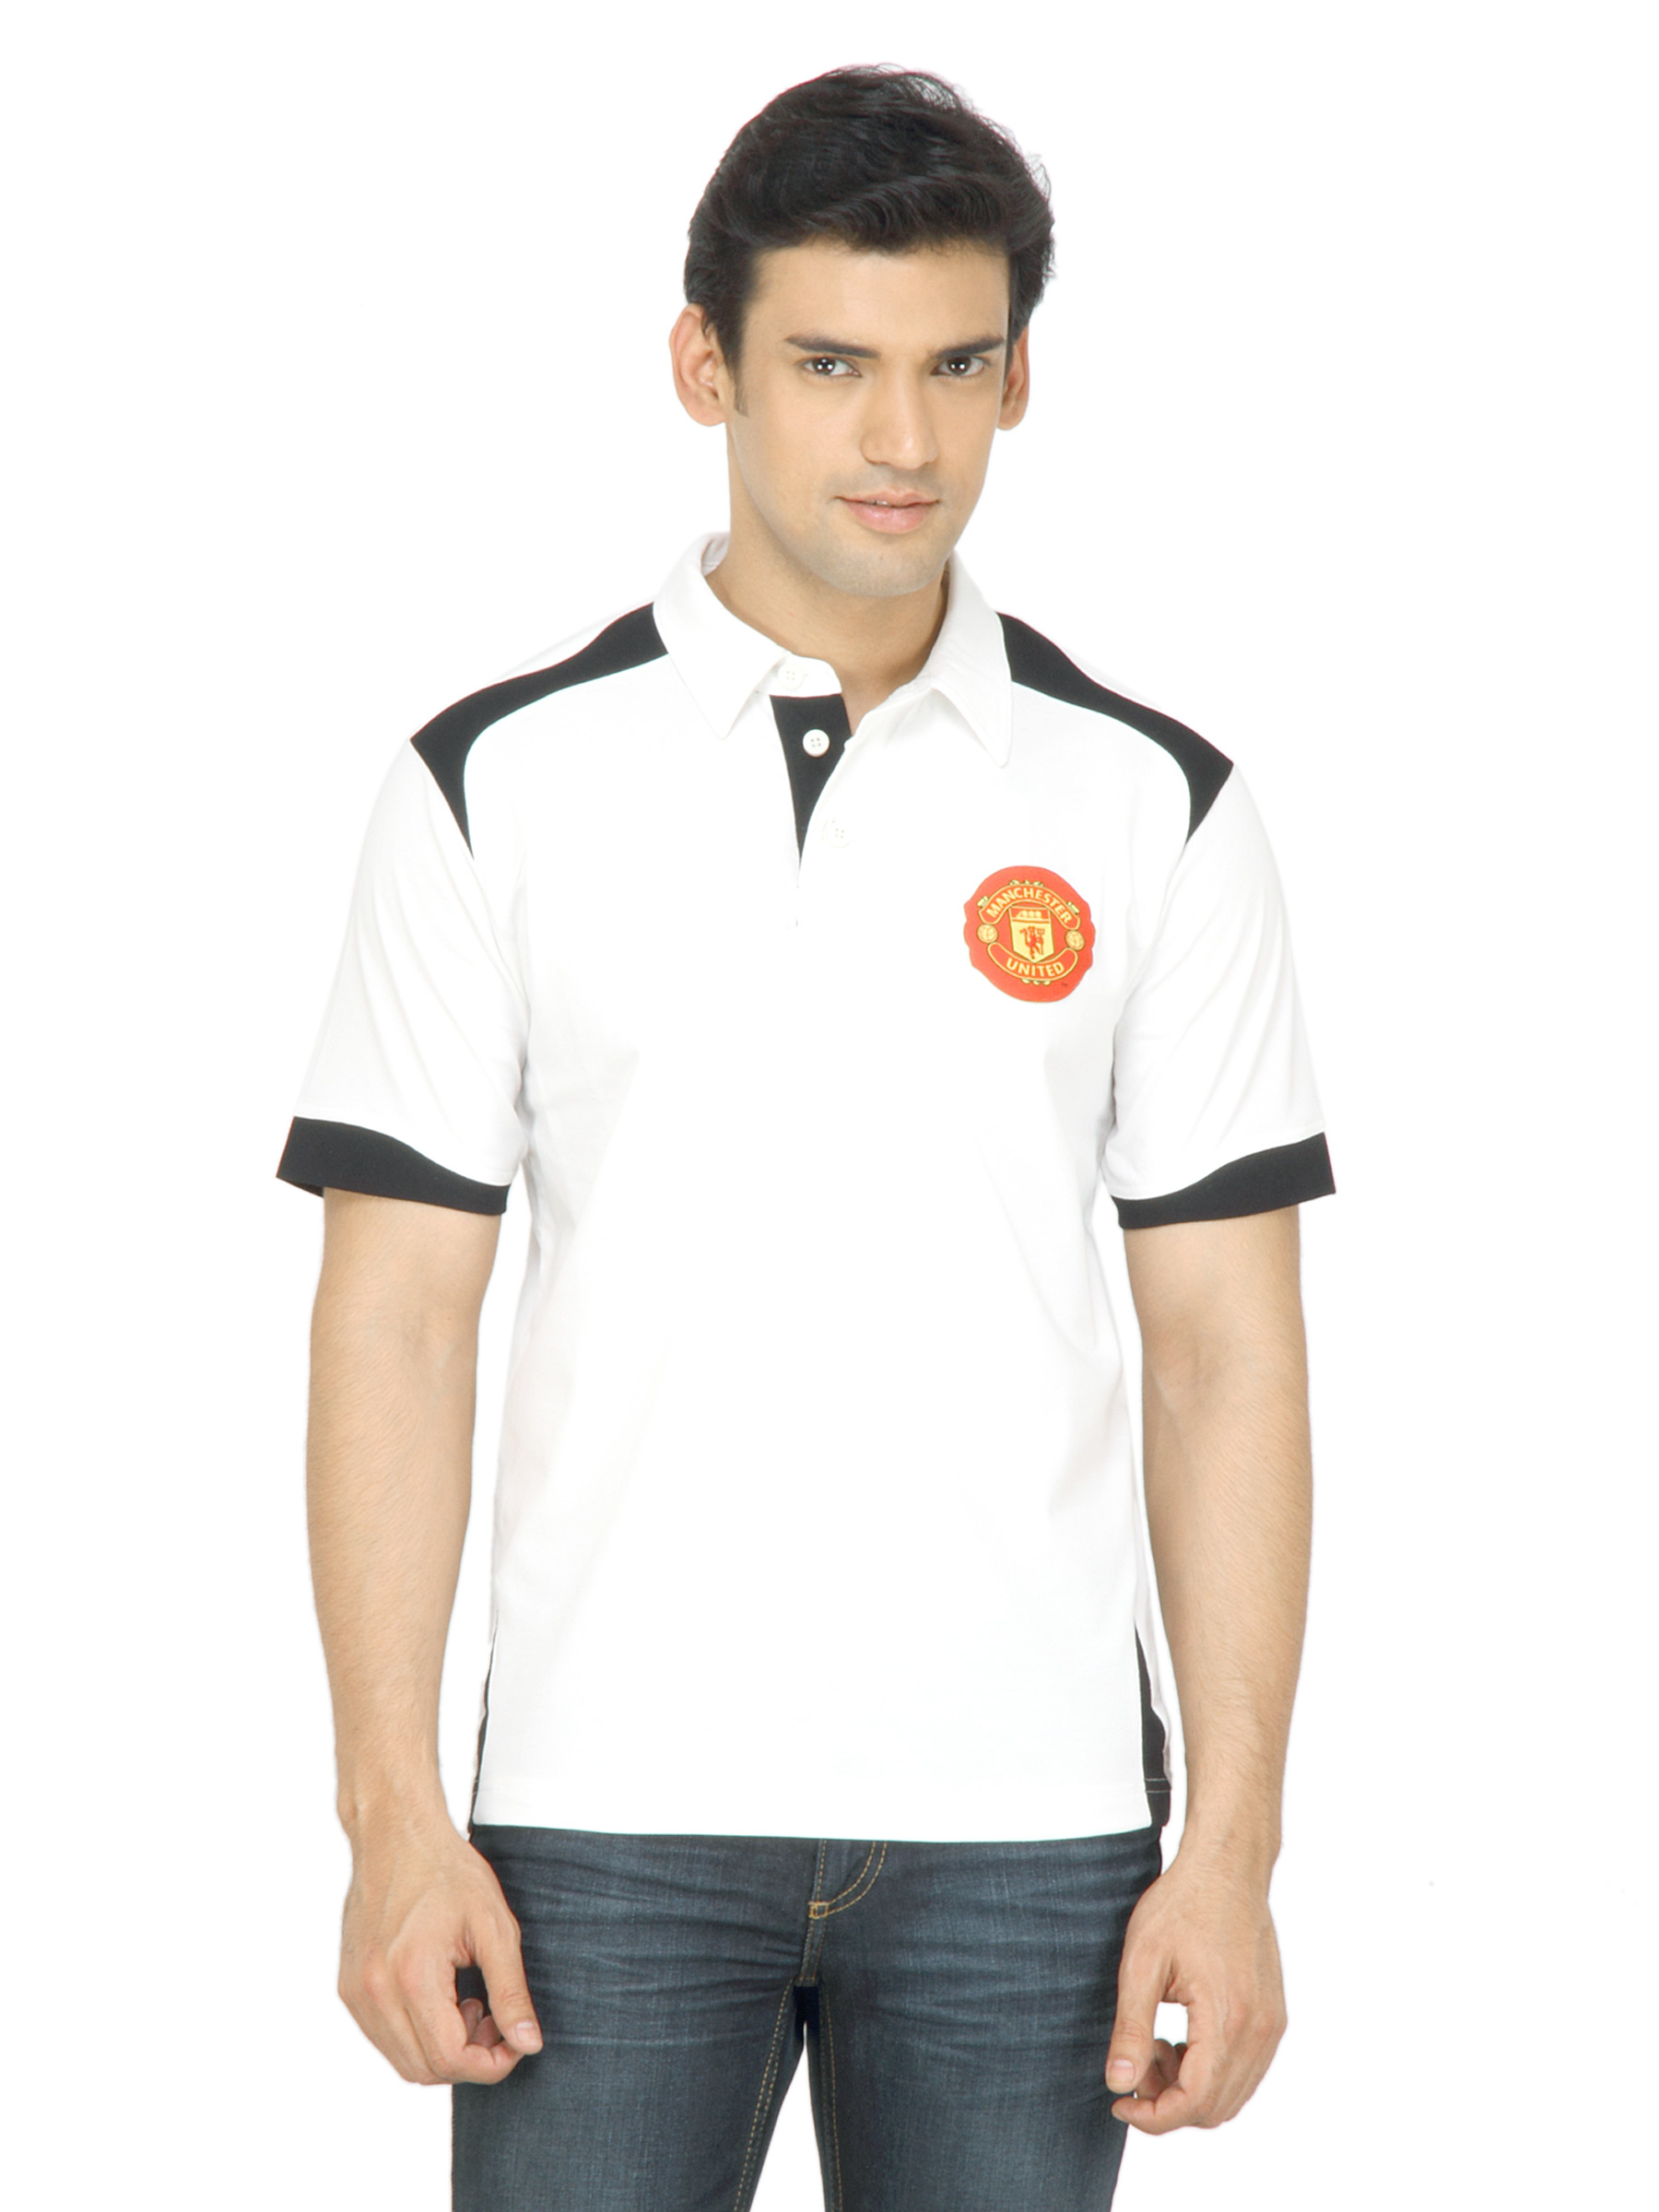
Manchester United Men White T-Shirt
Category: Apparel / Topwear / Tshirts
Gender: Men
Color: White
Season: Fall 2011
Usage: Casual